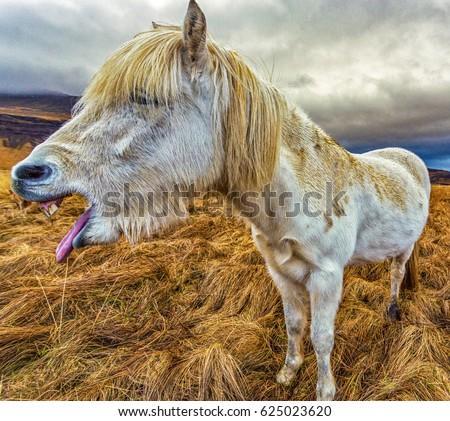
horses abound on the island .